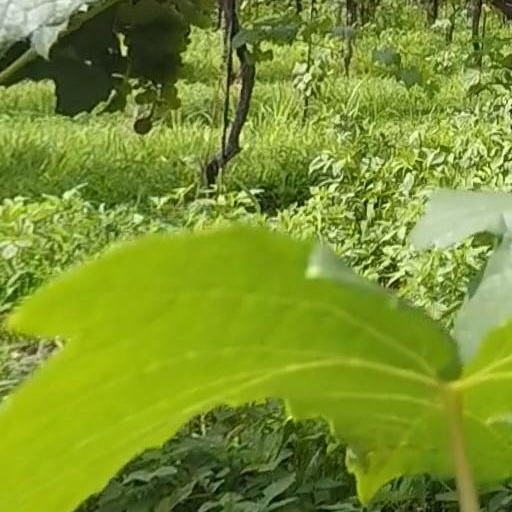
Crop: grape